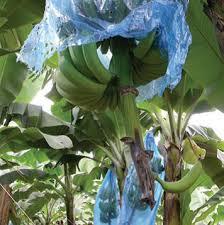
Hili ni shamba la ndizi ambapo tunapata kua kuna ndizi mingi sana ambazo zimepandwa hapa kwenye hili shamba. Ambapo tunaona kua nyingine ziko na mandizi ambazo zinaweza kulika. Huku mkulima amaetumia gunia ama karatasi fulani kuifunga ili kuifadhi isikulwe na wadudu ama hata ndege.